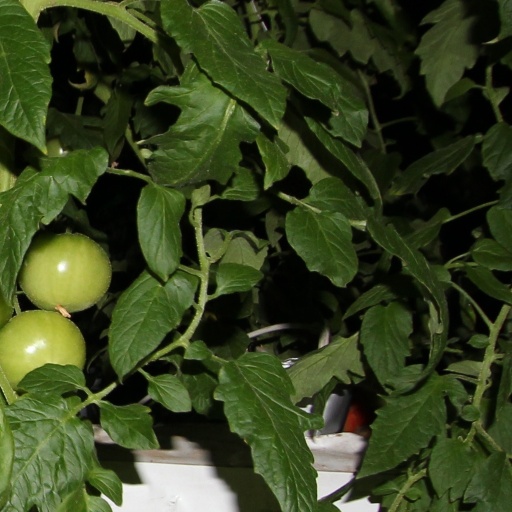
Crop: tomato